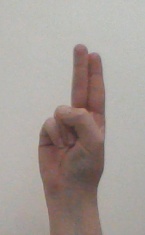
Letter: taa